The Amorous Ones

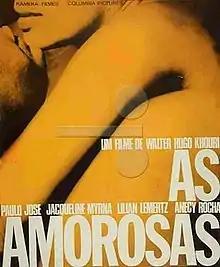
Theatrical release poster

The Amorous Ones is a 1968 Brazilian drama film written and directed by Walter Hugo Khouri. The film was selected as the Brazilian entry for the Best Foreign Language Film at the 41st Academy Awards, but was not accepted as a nominee. The film was also entered into the 1969 Melbourne International Film Festival.